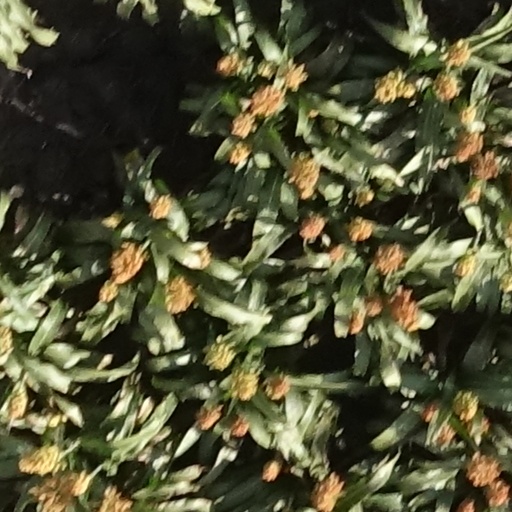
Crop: sorghum